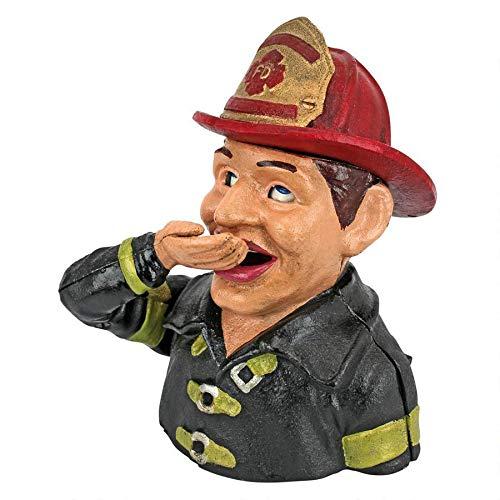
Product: Design Toscano Fireman's Fund Die-Cast Iron Mechanical Coin Bank, Full Color
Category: Toys & Games | Novelty & Gag Toys | Money Banks
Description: Exclusive to the Design Toscano brand and perfect for your home or garden.
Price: $43.90
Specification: ProductDimensions:7x6.5x8inches|ItemWeight:3.18pounds|ShippingWeight:6.7pounds(Viewshippingratesandpolicies)|Manufacturer:DesignToscano|ASIN:B01DYSGLAW|Itemmodelnumber:SP2529